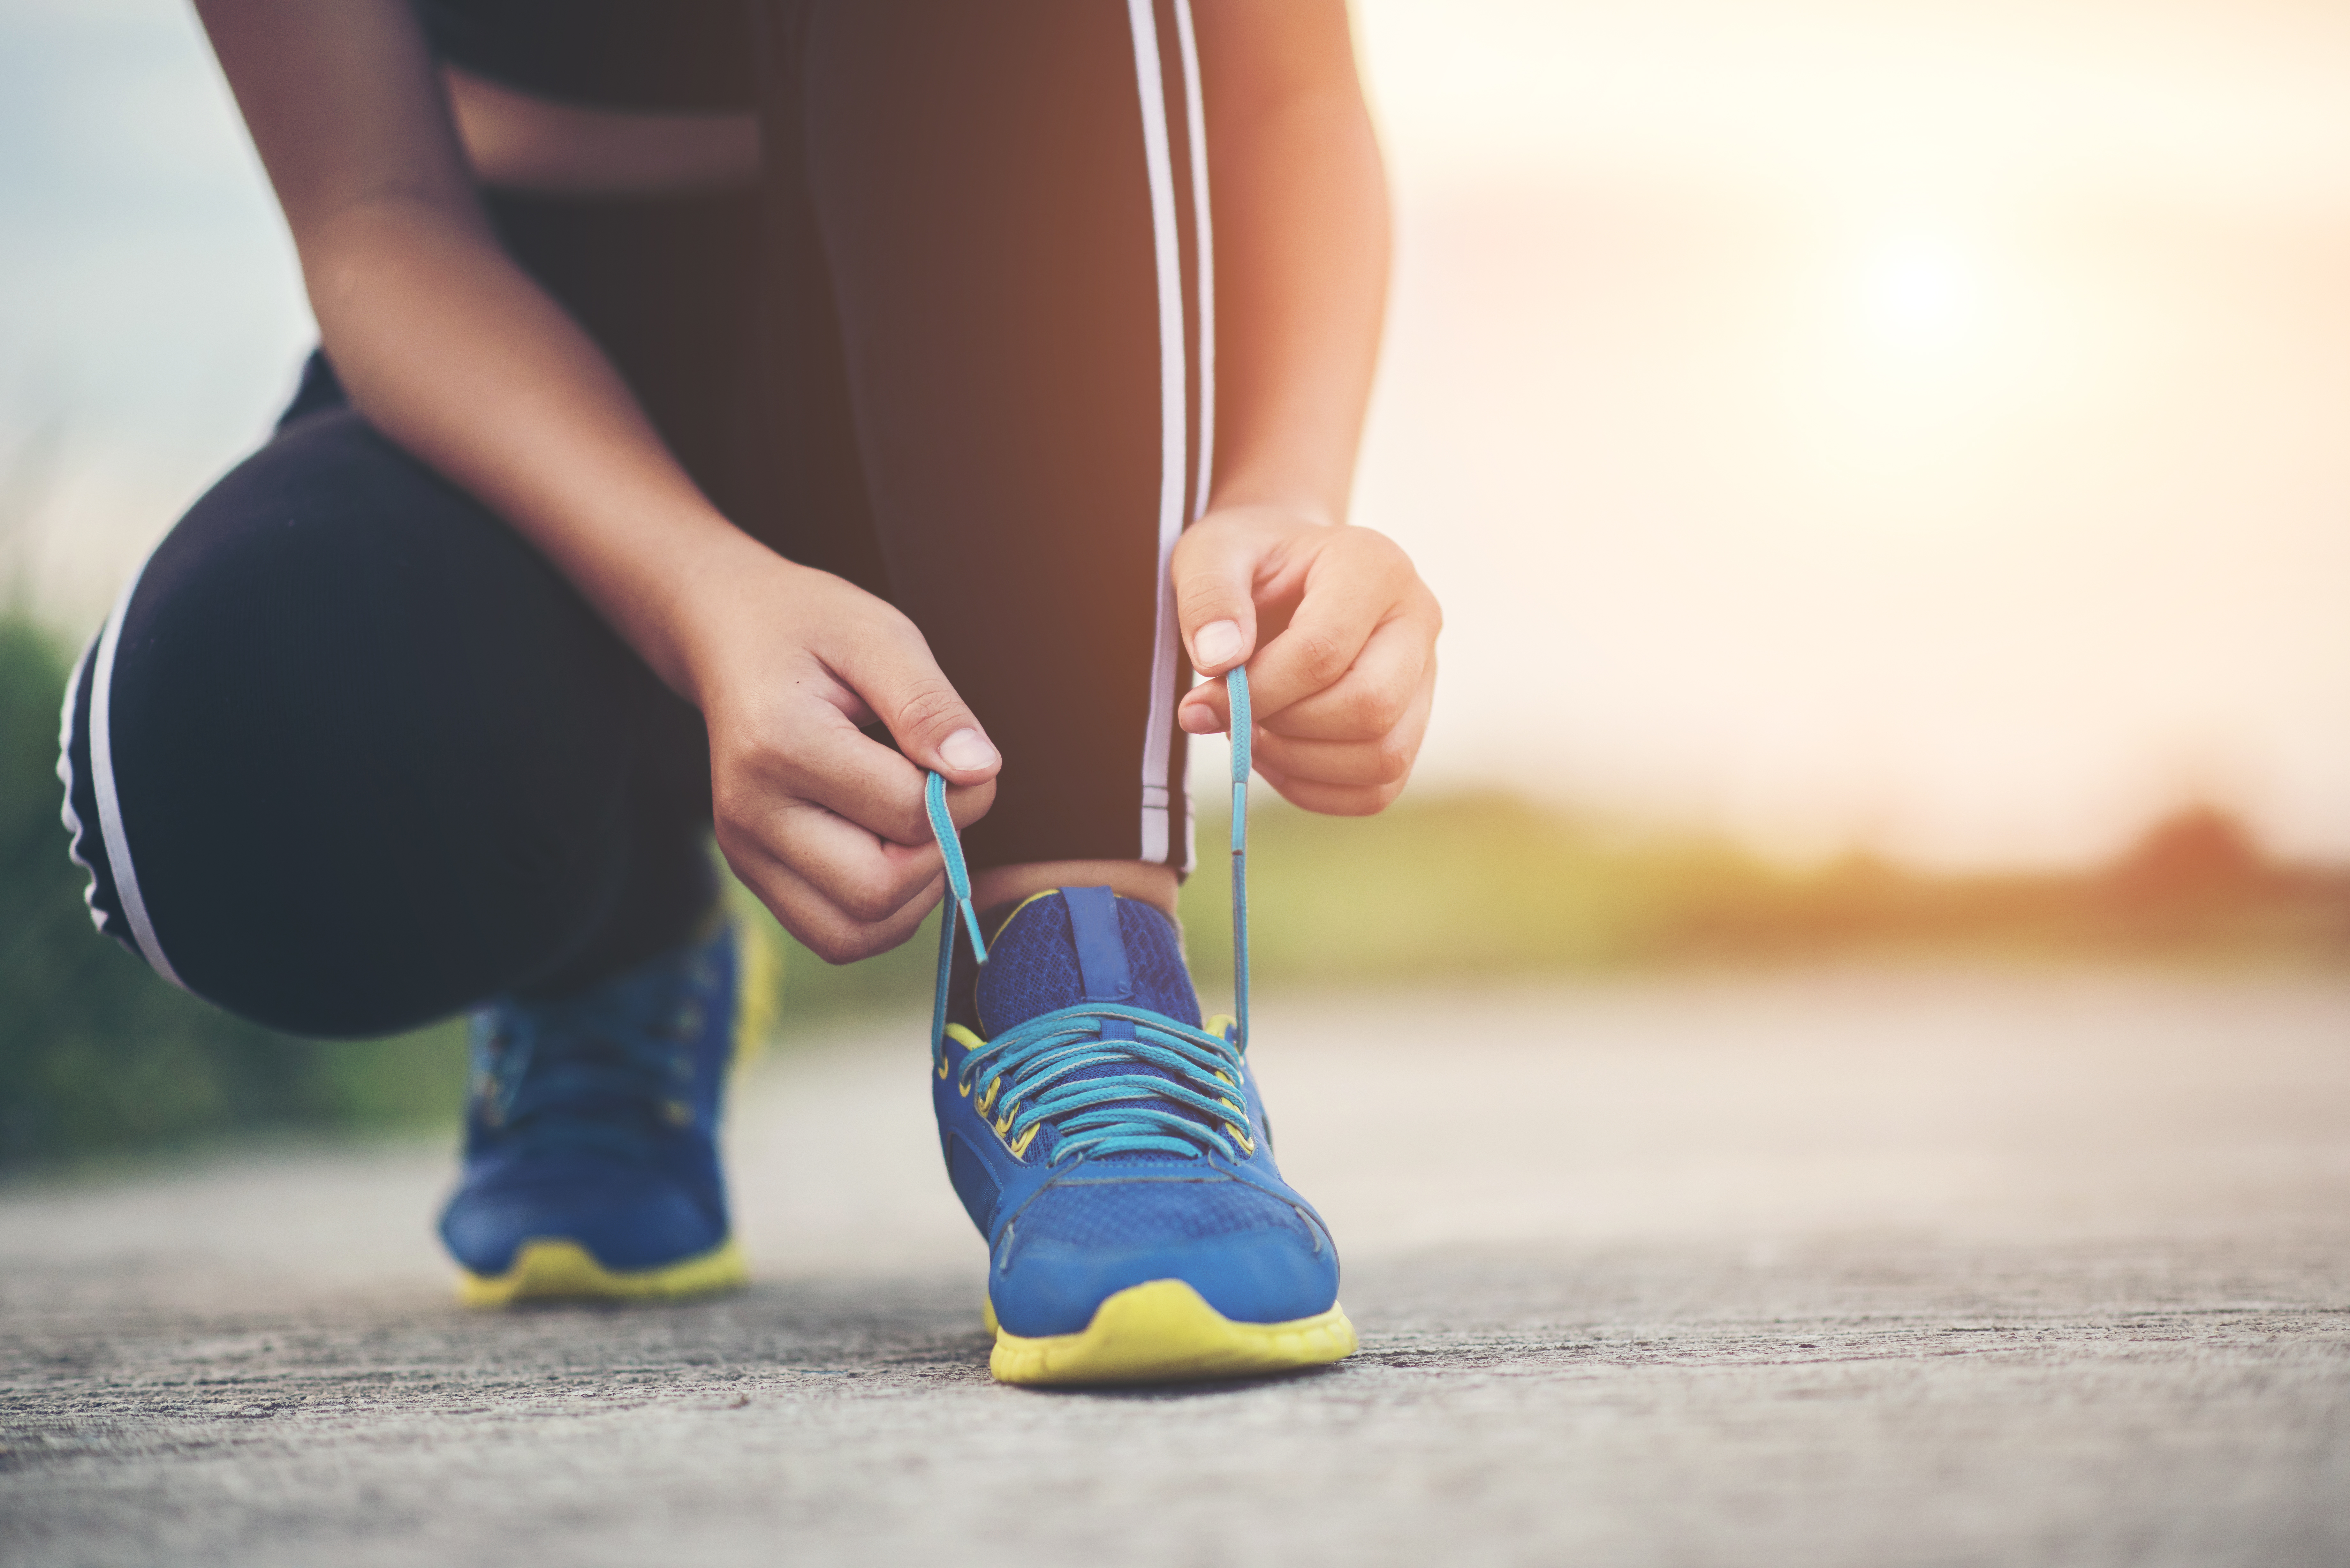
running, shoes, tying, shoe, runner, sport, jogging, lifestyle, active, woman, laces, exercise, girl, run, people, athlete, fitness, female, training, health, ready, closeup, walking, footwear, person, foot, getting, summer, jogger, young, outdoor, workout, outside, adult, athletic, working, healthy, spring, activity, park, marathon, shoelace, weight, loss, legs, blue, human leg, yellow, leg, sock, ankle, standing, joint, photography, electric blue, nike free, child, recreation, toddler, knee, fashion accessory, calf, athletic shoe, sportswear, jeans